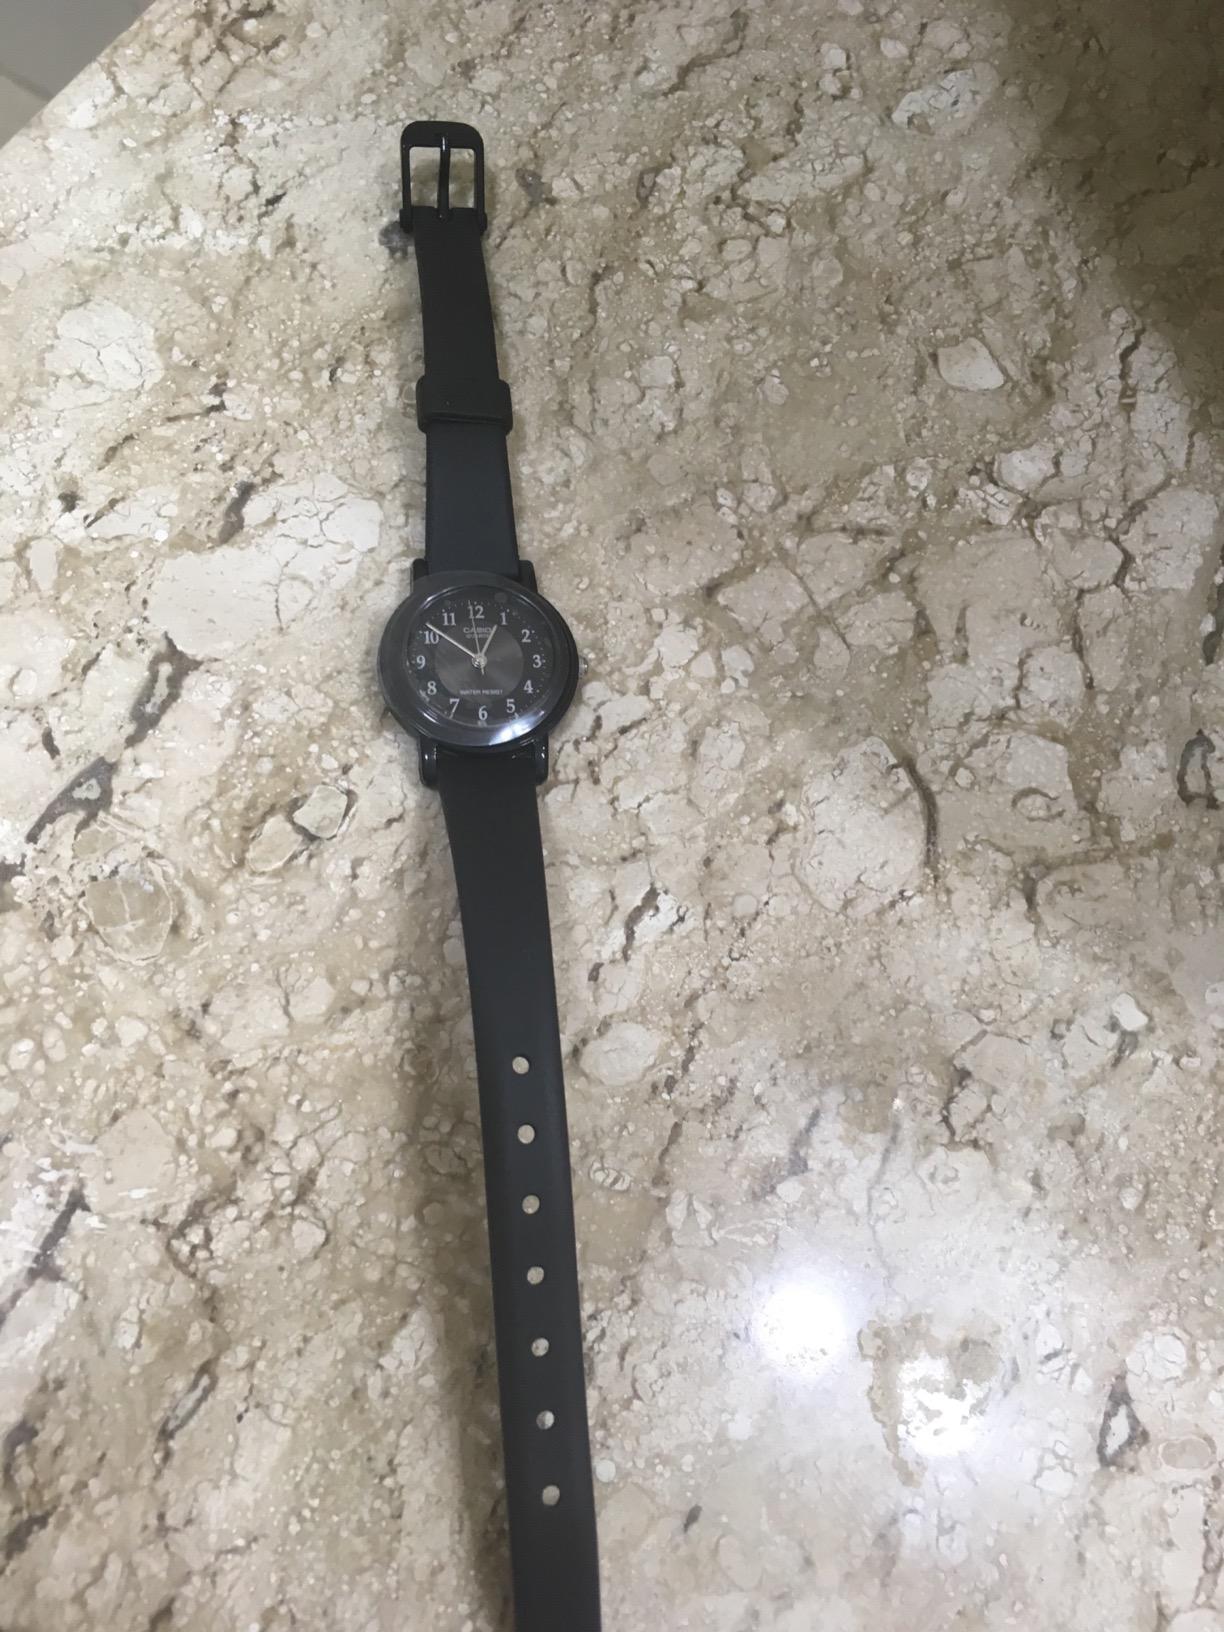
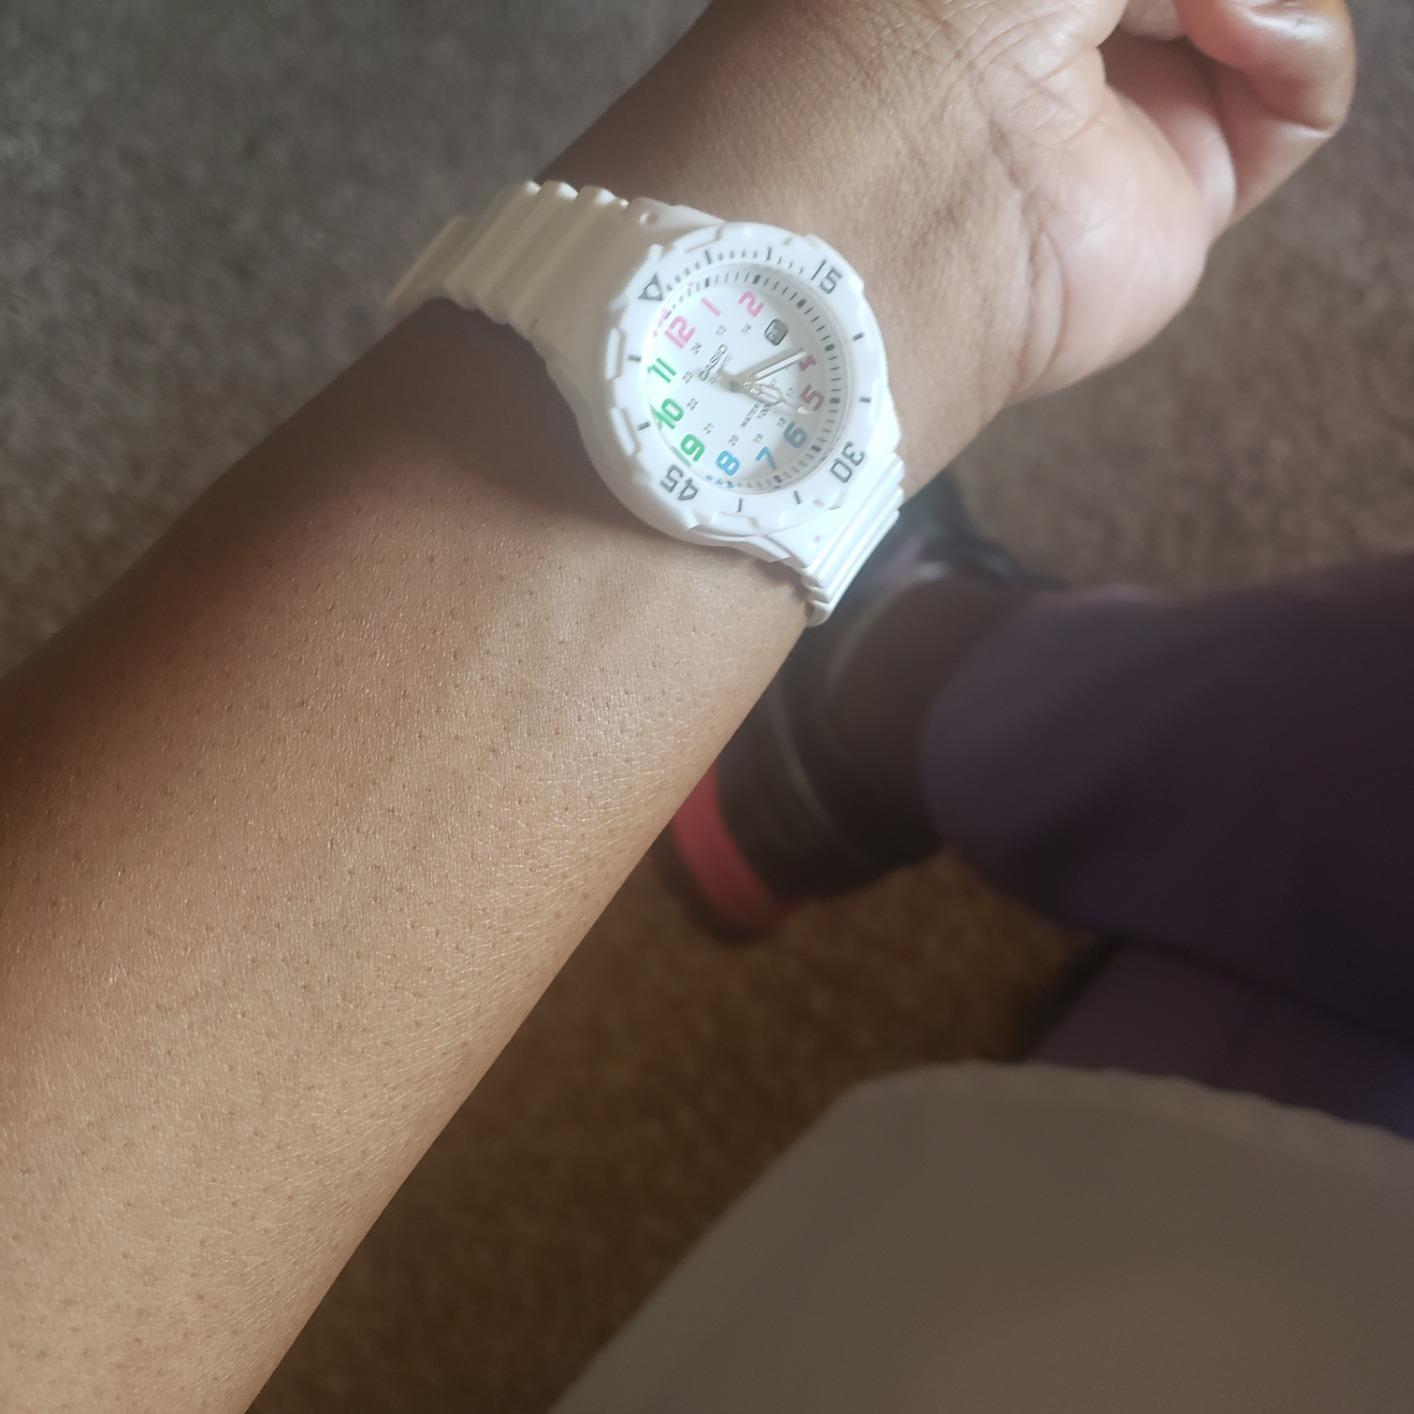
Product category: accessories_watch
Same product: no